Pilots North

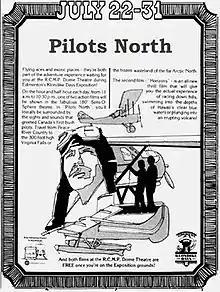
Theatrical release poster

Pilots North is a 1981 docudrama film directed by Roger Tilton and Jerry Clemans.